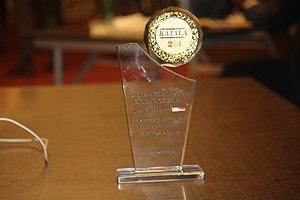
Trophées de la cérémonie katala 224
Katala 224, aussi appelée Modèles de Réussites Katala 224, est une cérémonie qui reconnait et récompense des hommes et des femmes au parcours exceptionnel dans différents secteurs d’activité. Elle ambitionne de mettre en lumière ceux qui travaillent à promouvoir entrepreneuriat en Guinée afin d'inspirer la génération montante.